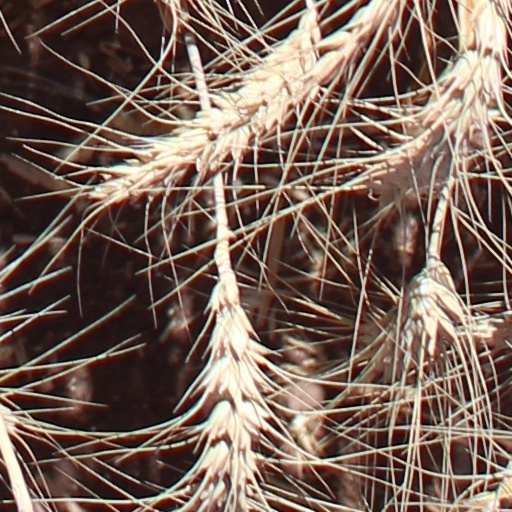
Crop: wheat